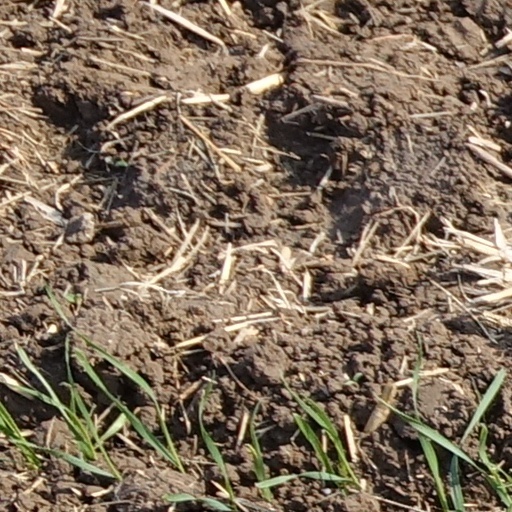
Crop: wheat